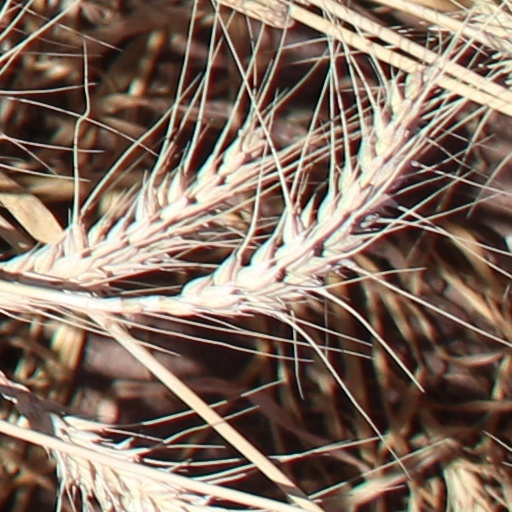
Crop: wheat